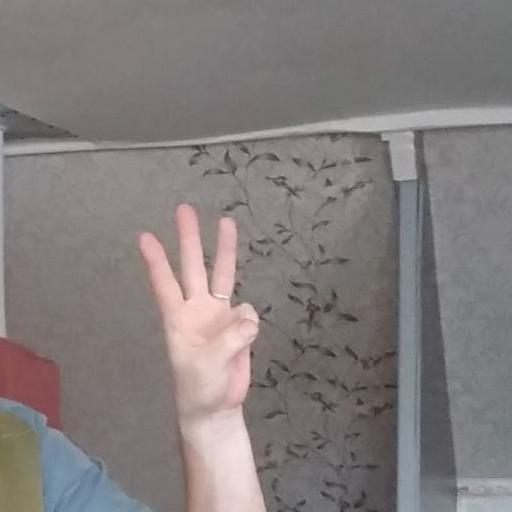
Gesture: three